Ryan Tannehill

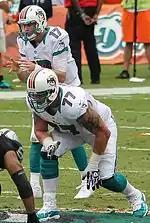
Tannehill and Jake Long

In Week 1, Tannehill started his second season on the road against the Cleveland Browns. He went 24 of 38 for 272 yards a touchdown, and an interception, and was sacked four times in the 23–10 win. In the next game, Tannehill went 23 of 34 for 319 yards for a touchdown, but he was sacked five times and lost a fumble in the 24–20 road victory against the Indianapolis Colts. In Week 3, he went home for the first time, taking on the Atlanta Falcons. He went 24 of 35 for 236 yards for two touchdowns and an interception, got sacked five times, and lost a fumble in the 27–23 victory and led his team to a 3–0 start for the first time since 2002. Tannehill struggled in Week 4 against the New Orleans Saints, going 22 of 35 for 249 yards and a touchdown, but also committed four team turnovers as he was intercepted thrice and lost a fumble. He was sacked four times in the 38–17 road loss.